Manuel de Falla

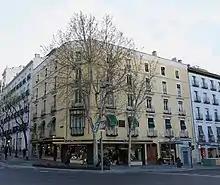
Building where Falla lived in Madrid from 1901 to 1907

By 1900 he was living with his family in the capital, where he attended the Real Conservatorio de Música y Declamación. He studied piano with José Tragó, a colleague of Isaac Albéniz, and composition with Felip Pedrell. In 1897 he composed "Melodía" for cello and piano and dedicated it to Salvador Viniegra, who hosted evenings of chamber music that Falla attended. In 1899, by unanimous vote, he was awarded the first prize at the piano competition at his school of music. He premiered his first works: "Romanza para violonchelo y piano", "Nocturno para piano", "Melodía para violonchelo y piano", "Serenata andaluza para violín y piano", and "Cuarteto en Sol y Mireya". That same year he started to use "de" with his first surname, making "Manuel de Falla" the name he became known as from that time on. When only the surname is used, however, the "de" is omitted.